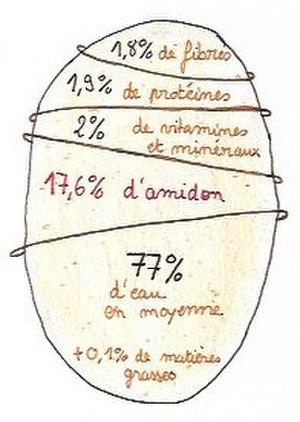
composition d'une pomme de terre
La pomme de terre ou patate, est un tubercule comestible produit par l’espèce Solanum tuberosum, appartenant à la famille des solanacées. Le terme désigne également la plante elle-même, plante herbacée, vivace par ses tubercules mais toujours cultivée comme une culture annuelle. La pomme de terre est une plante qui réussit dans la plupart des sols, mais elle préfère les sols légers légèrement acides. La plante est sujette aux maladies dans des sols calcaires ou manquant d’humus.
La féculerie est une activité industrielle du secteur agroalimentaire consistant à extraire la fécule des tubercules ou racines de diverses plantes, et à la traiter pour produire différents produits dérivés. La fécule est aussi connue sous le nom d'amidon, cependant dans ce cas on parle uniquement de l’amidon extrait des tubercules et des racines comme la pomme de terre par exemple.